Mike Parisi

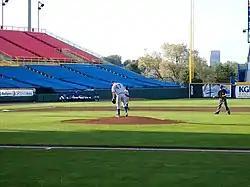

Michael Richard Parisi (born April 18, 1983) is an American former professional baseball pitcher. He played for the St. Louis Cardinals of Major League Baseball in 2008.